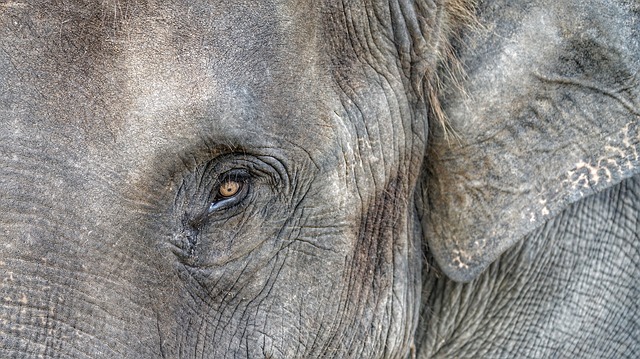
Label: elefante